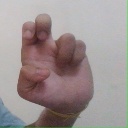
अक्षर: अ